Dalheim Ricciacum

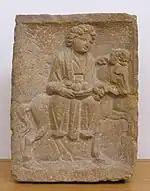
Relief of the Gallo-Roman goddess Epona, found at Dalheim

The site was first excavated by the "Société Archéologique" around 1850 under Antoine Namur (1812–1828). Thousands of objects were discovered, registered and described in three reports. More systematic excavations were carried out by the National Museum of History and Art over a 30-year period starting in the 1980s.